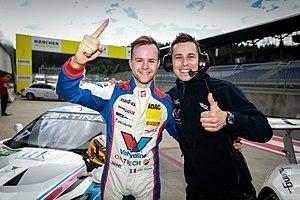
Jules Gounon (à gauche) célèbre avec son ingénieur de piste sa première victoire de la saison en ADAC GT Masters en 2017 avec sa Corvette C7 GT3-R sur le Red Bull Ring.
Jules Gounon, né le 31 décembre 1994 à Aubenas, est un pilote automobile français. Champion d'ADAC GT Masters en 2017, il remporte les 24 Heures de Spa la même année, et devient le premier Français à s'imposer sur les 12 Heures de Bathurst en 2020. Il est pilote officiel Bentley depuis 2018, dans le cadre du GT World Challenge Europe et de l'Intercontinental GT Challenge. Il remporte les 1 000 kilomètres du Castellet en 2019 et participe à ses premières 24 Heures du Mans la même année.